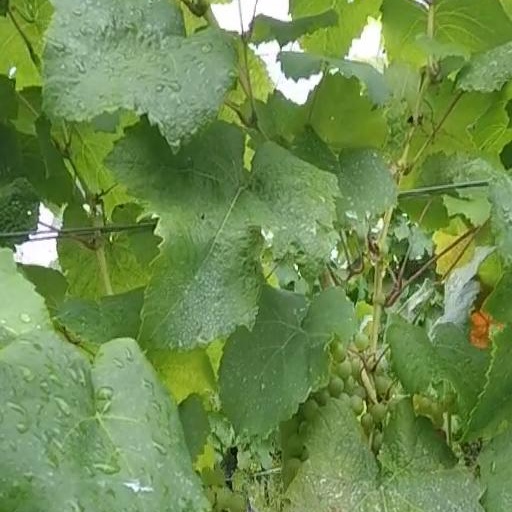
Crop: grape